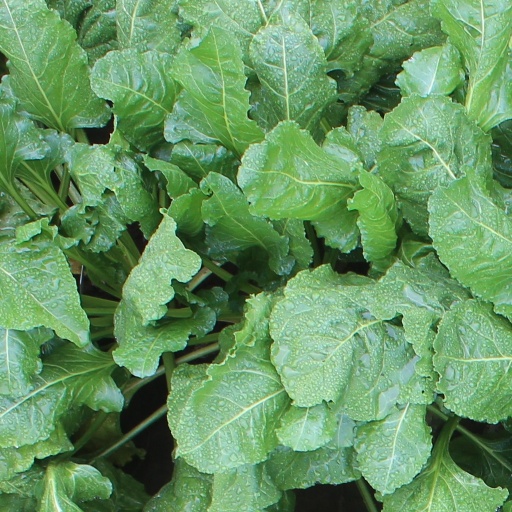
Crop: sugar beet